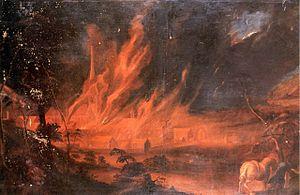
L'abbaye de Salem était une abbaye impériale cistercienne à Salem dans les environs de Constance en Allemagne.